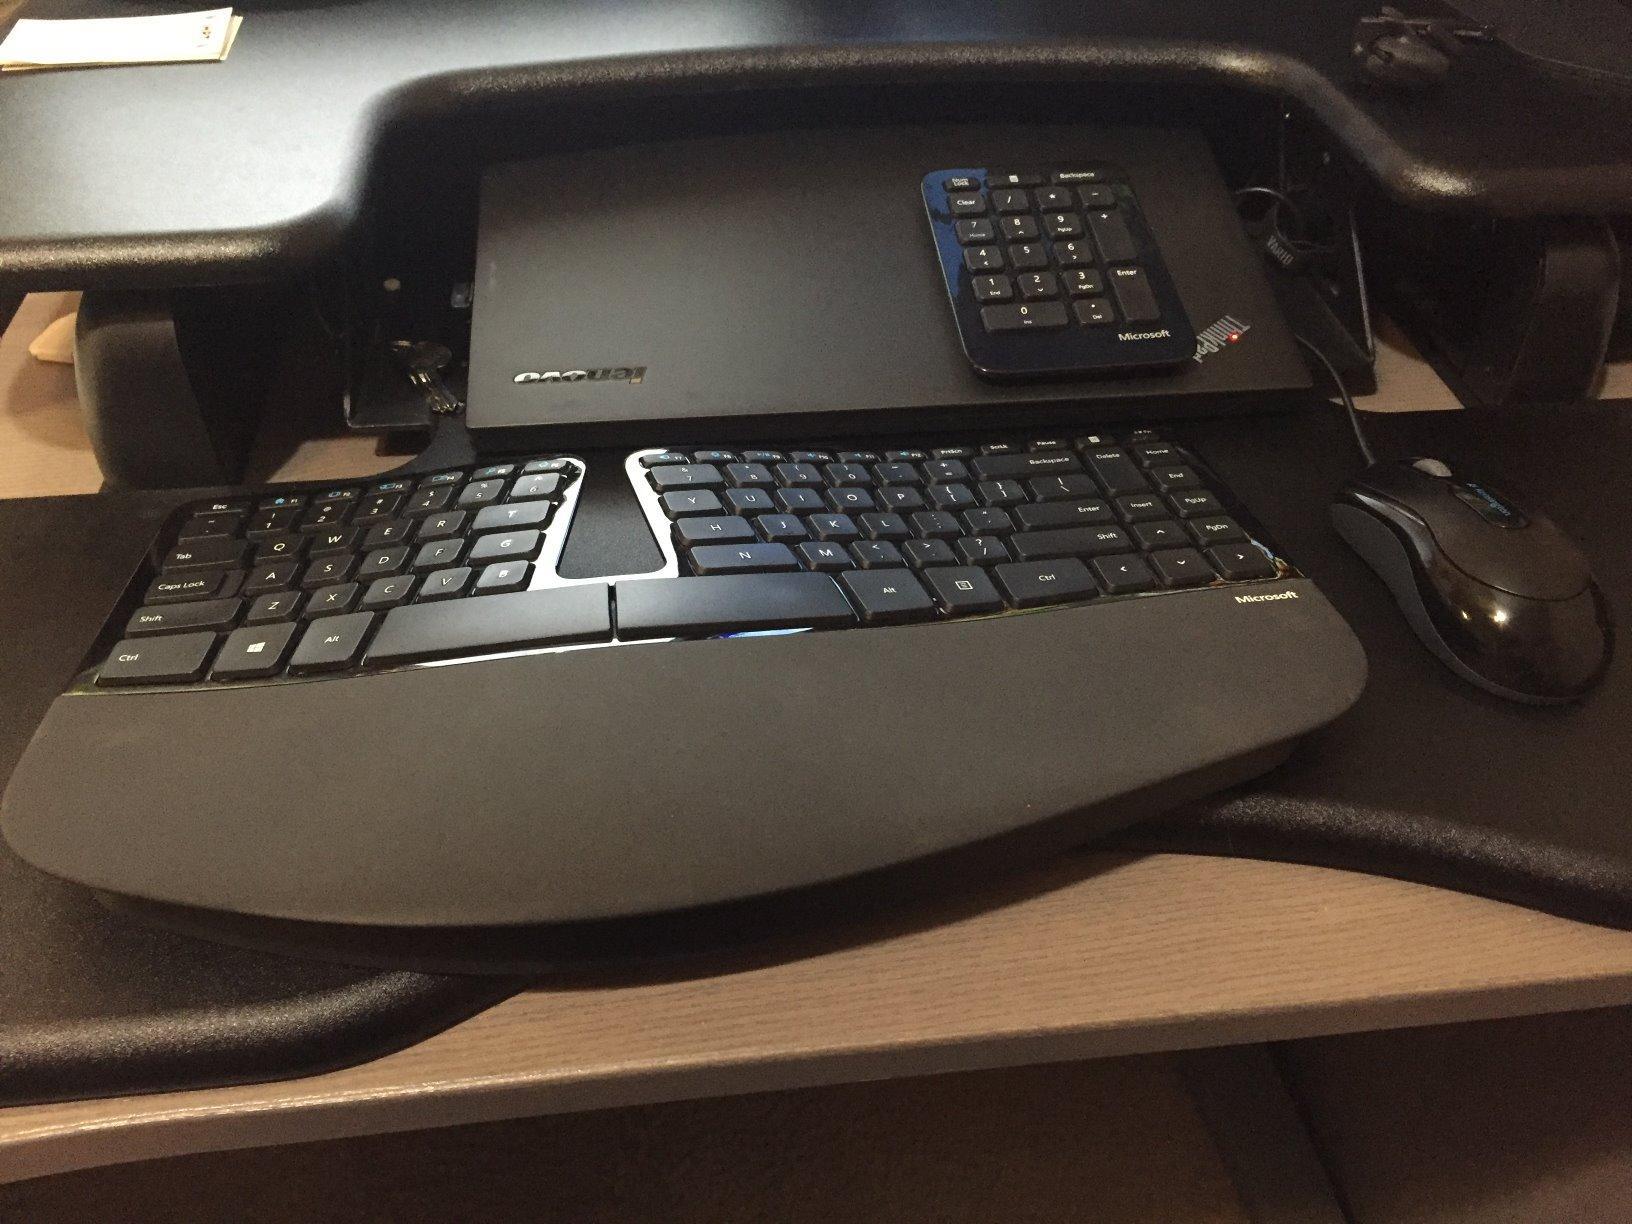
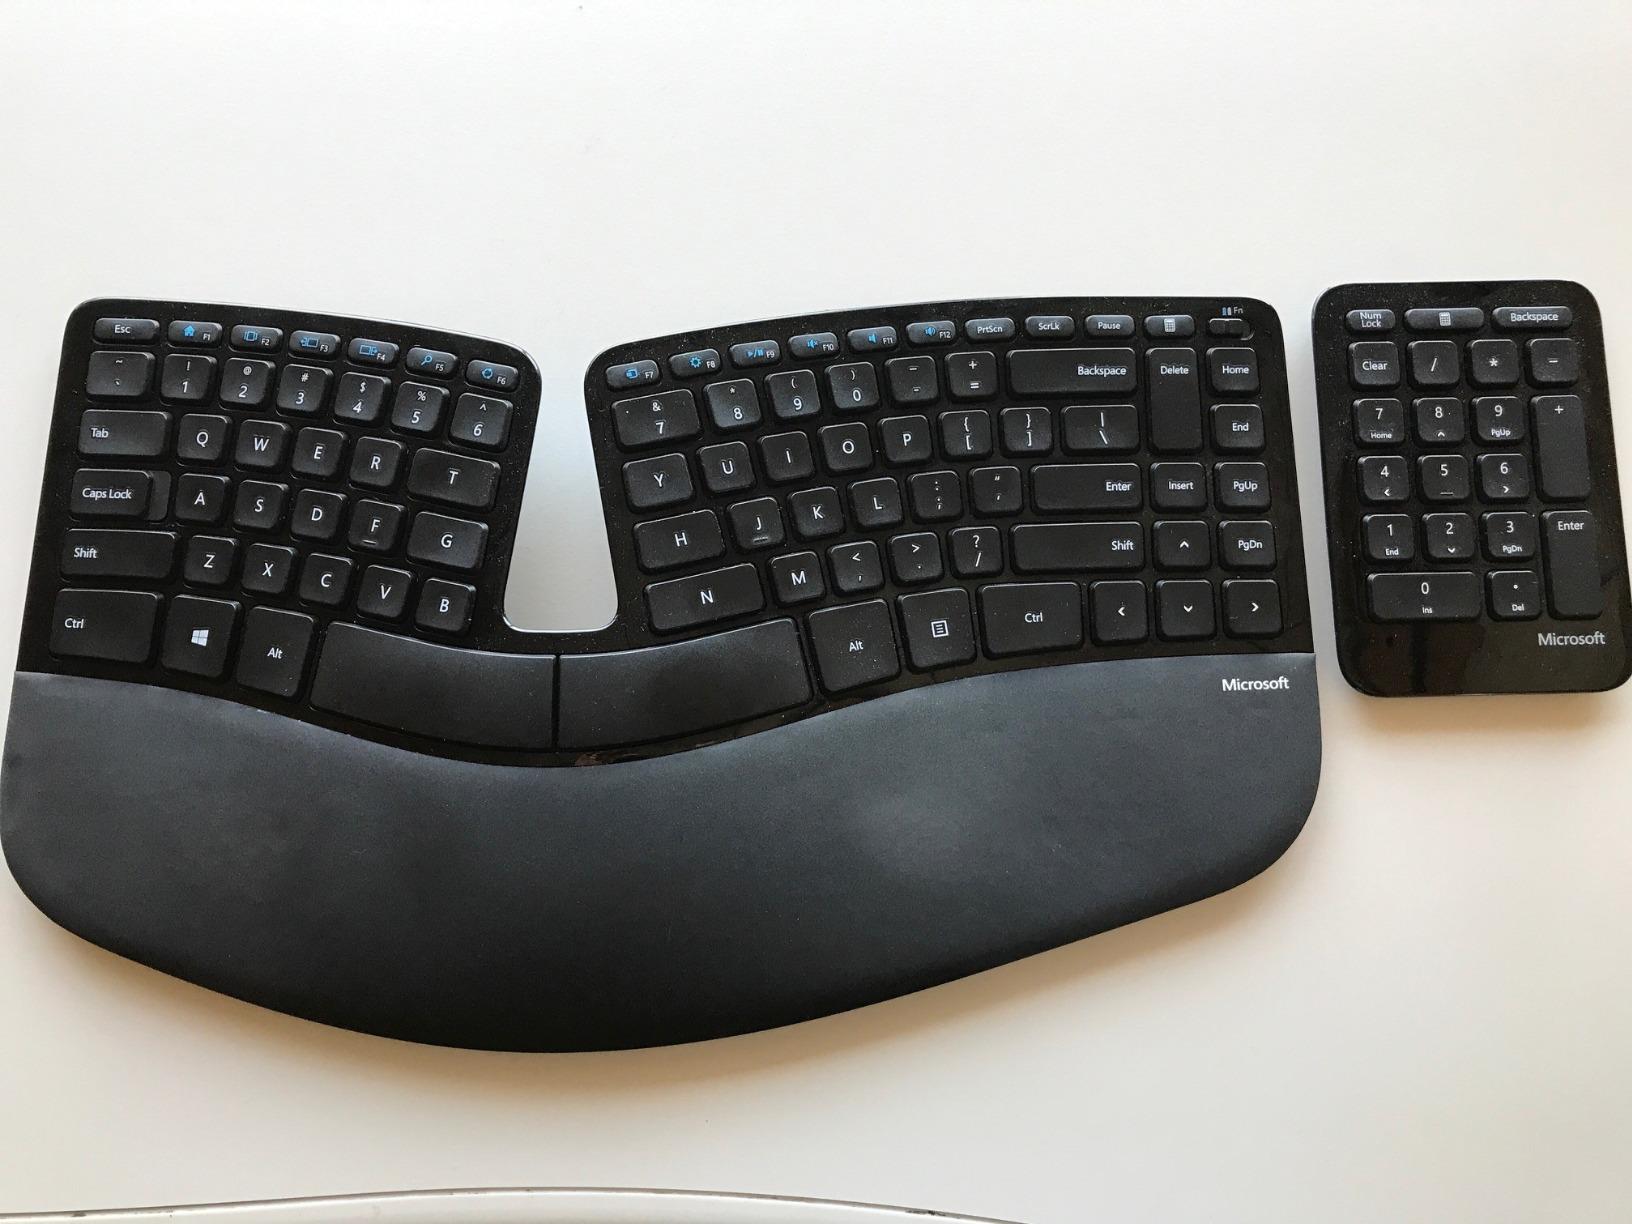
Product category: keyboard
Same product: yes